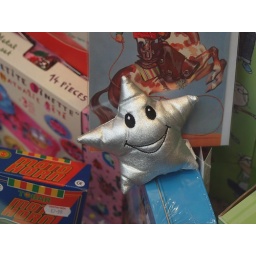
wee silver star in a toy shop window in the west end of Glasgow